Kasbah Mosque, Marrakesh

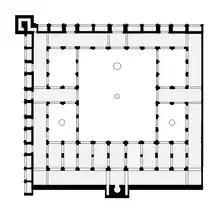
Floor plan of the mosque, showing the arrangement of the courtyards (some of them with circular fountains) and interior spaces (shaded). The square structure at the top left is the minaret, and the niche in the bottom middle is the "mihrab".

Construction of the mosque was probably begun around 1185 and finished by 1190 (CE), at the apogee of the Almohad Empire. It was commissioned by the Almohad caliph Yaqub al-Mansur (ruled 1184–1199) as part of the newly created imperial kasbah (citadel) district which was to be the residence of the Almohad Caliph and the seat of government. This followed with a long tradition of rulers in the Islamic world (and beyond) who built palace-cities or separate royal districts. The Kasbah Mosque was built to be the congregational mosque for the caliph and for this royal district, where the ruler would go to attend prayers.